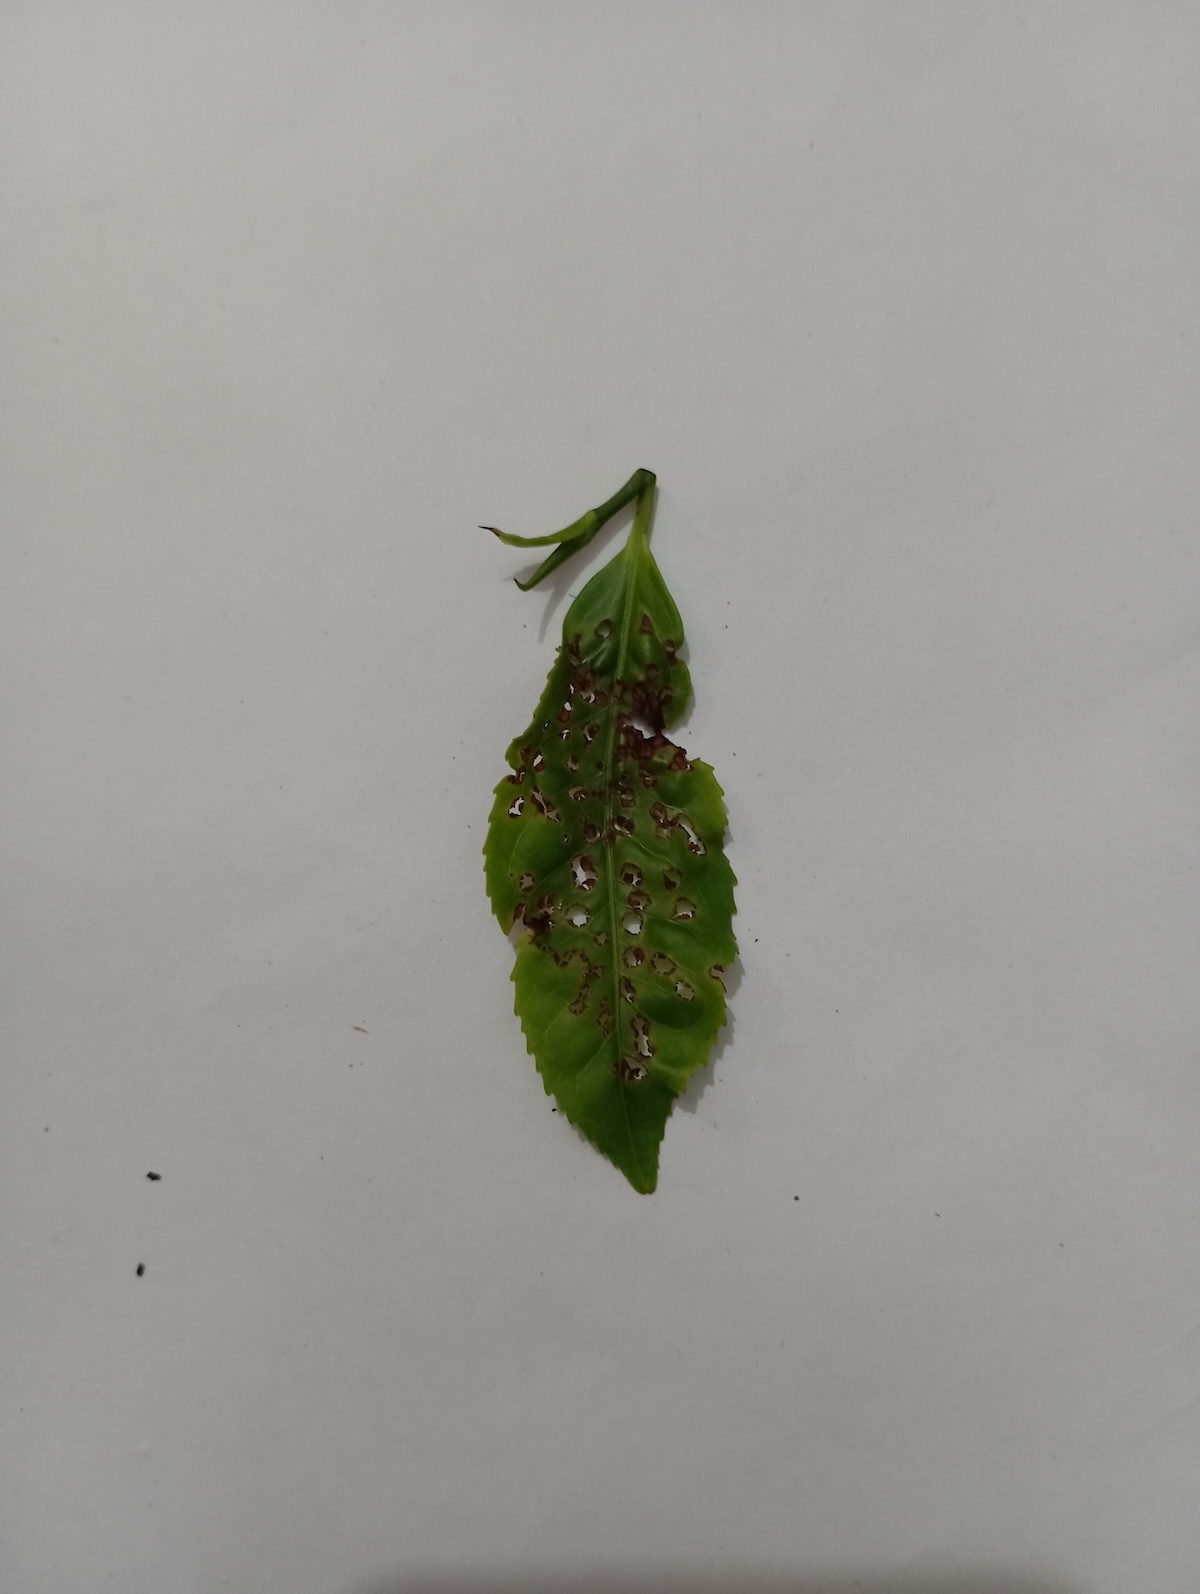
Label: Green mirid bug